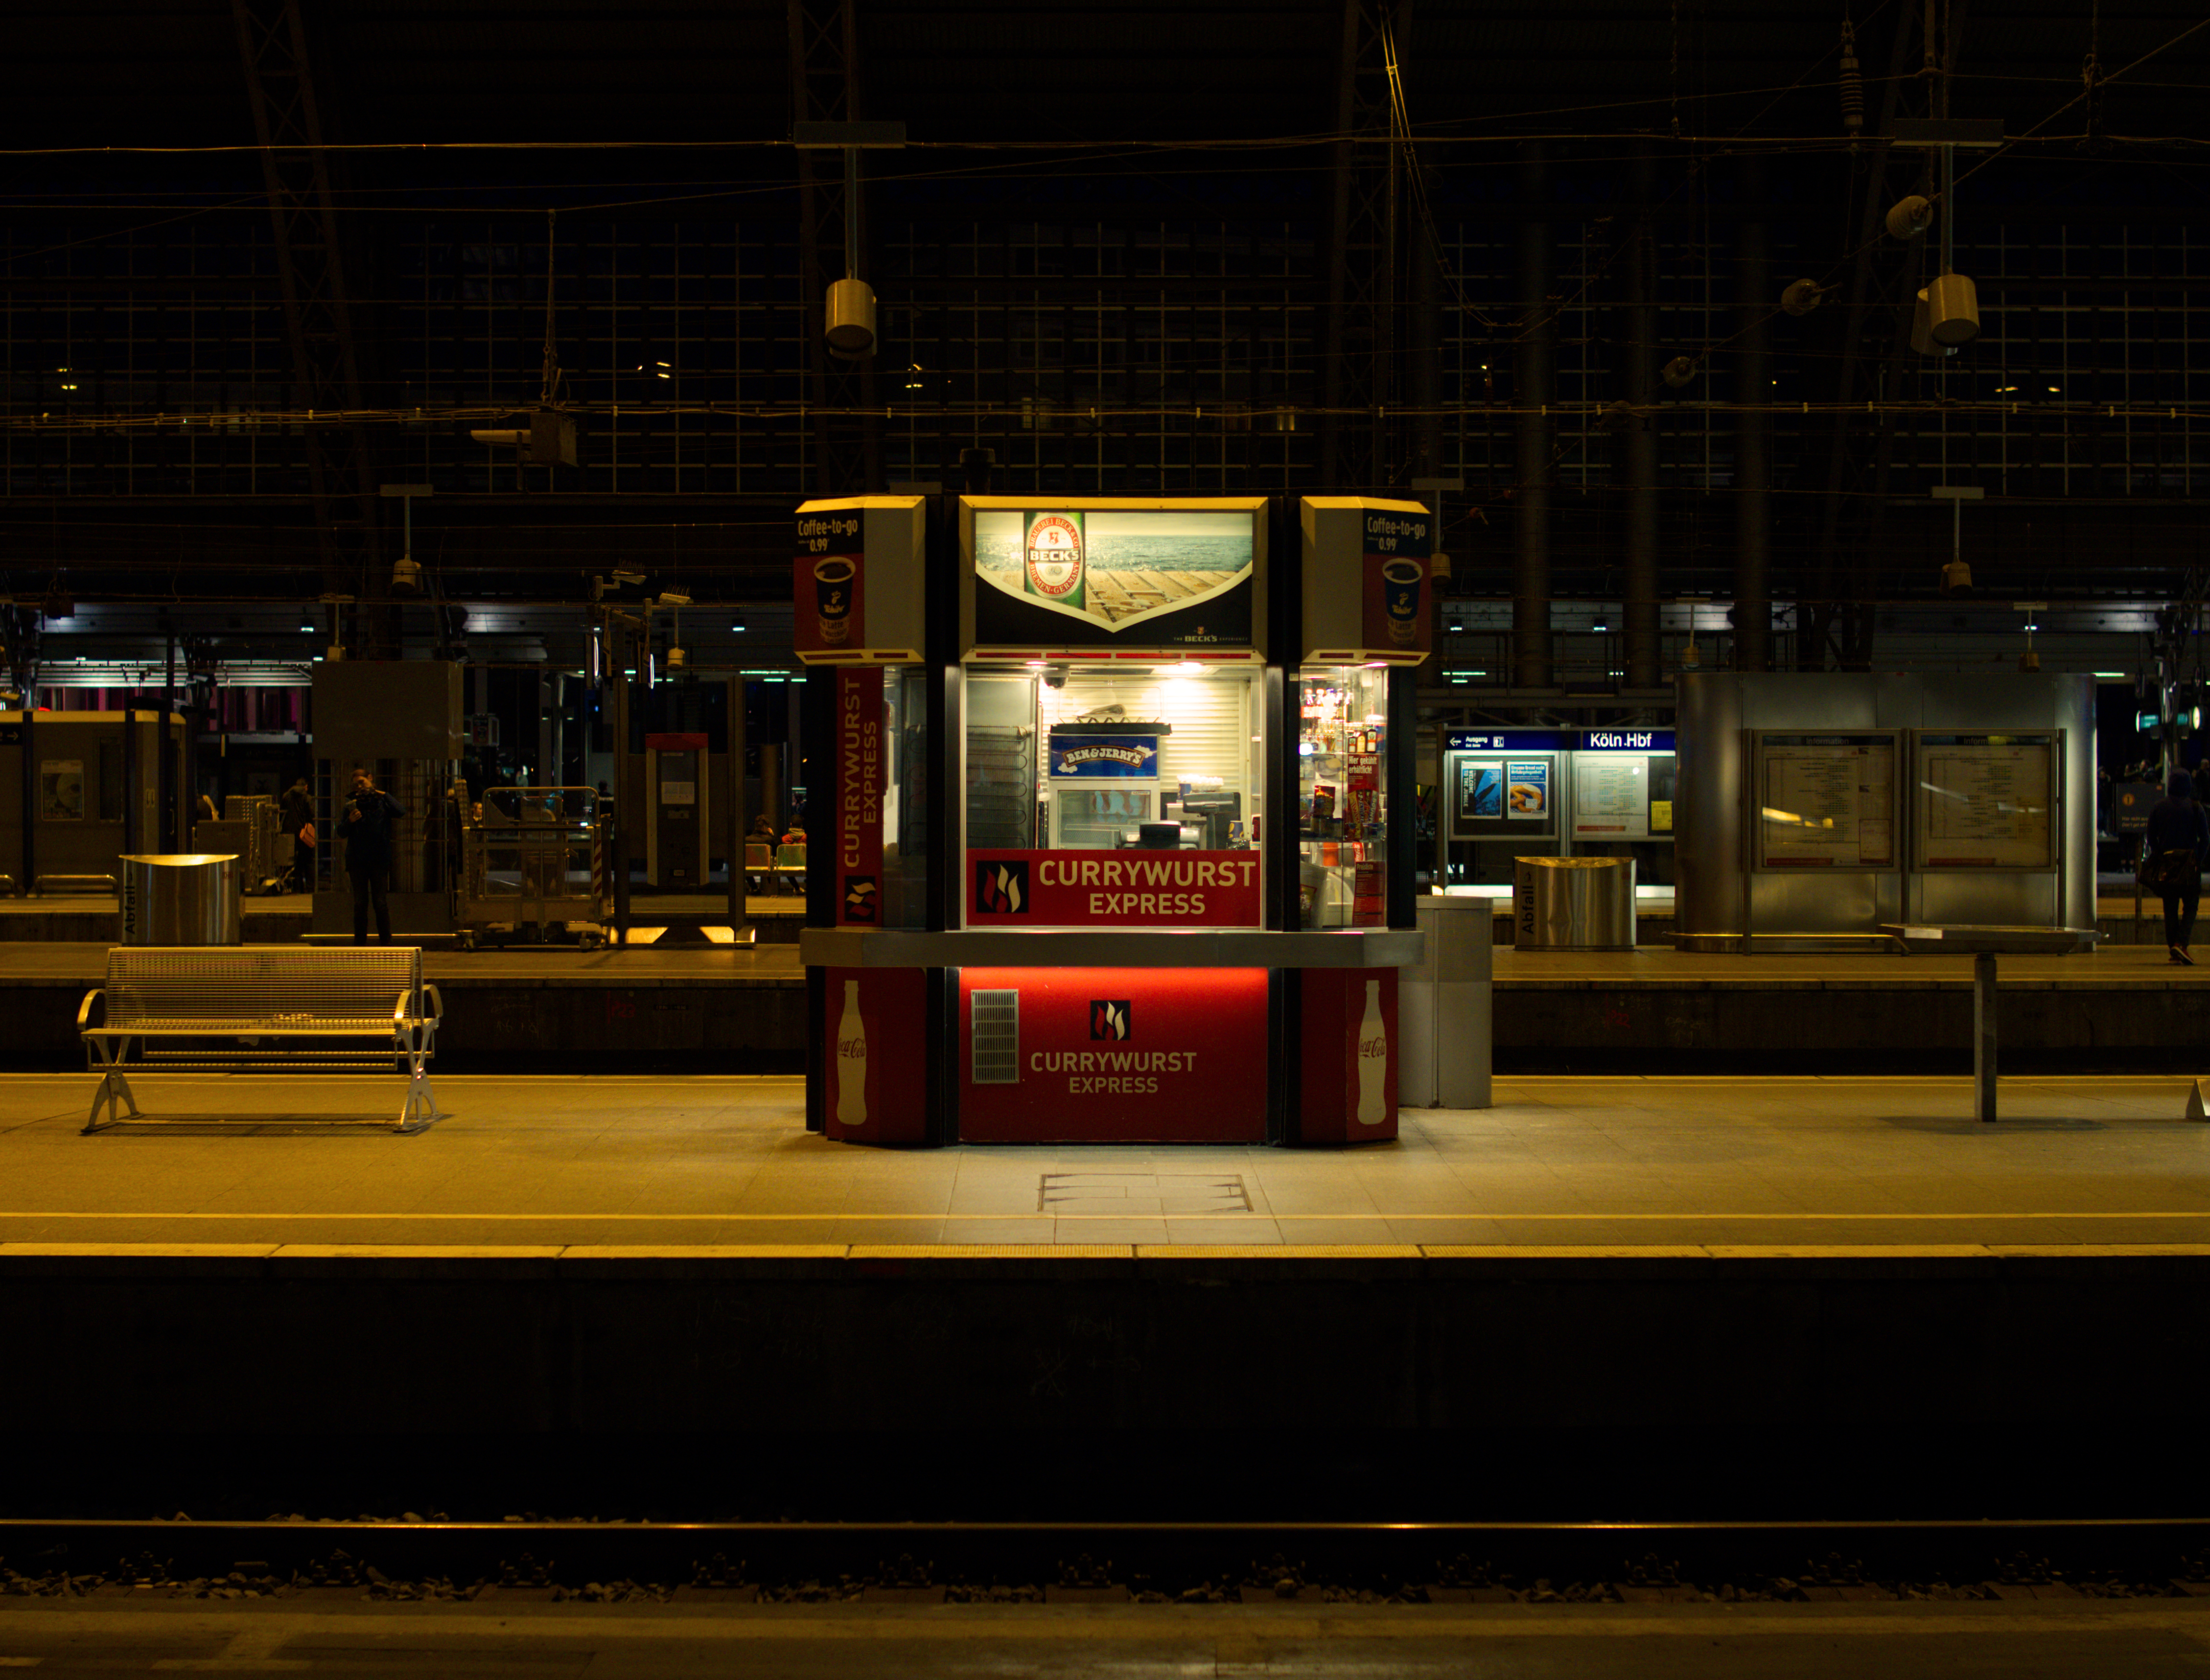
food, street, photography, night, light, lighting, darkness, metropolitan area, city, public transport, evening